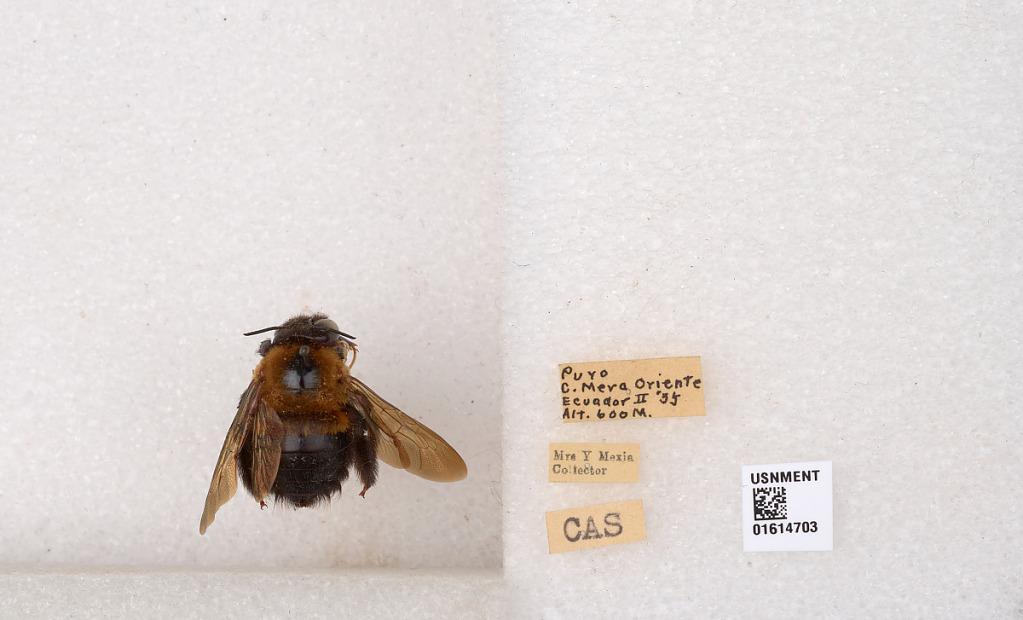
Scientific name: Xylocopa
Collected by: Y. Mexia
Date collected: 1935-2-1
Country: Ecuador
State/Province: Pastaza
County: Canton Mera
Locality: Puyo, Oriente